Jeffrey Schlupp

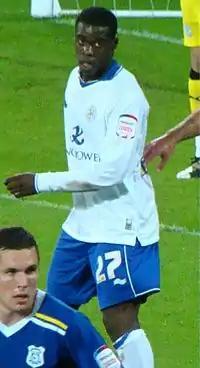
Schlupp playing for Leicester City in 2011

On returning to Leicester, Schlupp travelled with the squad on their tour to Sweden often playing in friendlies as a left-back. He was given the squad number 27 for the 2011–12 season. In his first competitive senior appearance for the club he scored a hat-trick against Rotherham United in the League Cup first round on 9 August. He made his league debut in a 2–0 defeat to Reading on 13 August, and scored his first league goal in a 4–0 win over local rivals Derby County on 1 October. Schlupp scored his second league goal, and Leicester City's 4,000th home league goal, against Birmingham City in the 80th minute of 13 March 2012 Championship clash. Schlupp ended his first season in the Leicester first team, scoring six times in 26 games in all competitions.